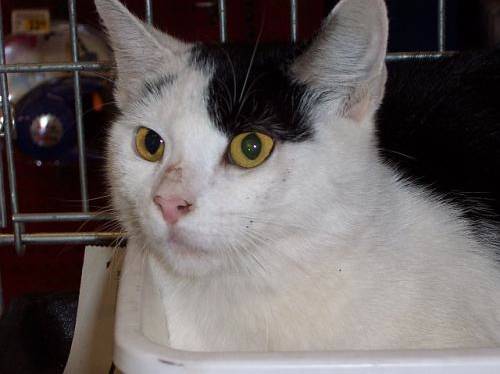
Label: cat